Ainu people

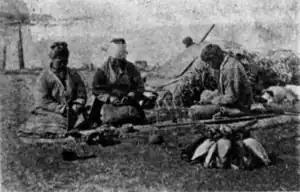
Chishima Ainu working

Their traditional habitations are reed-thatched huts, the largest about square, without partitions and having a fireplace in the center. There is no chimney; there is only a hole at the angle of the roof. One window sits on the eastern side, along with two doors. The house of the village head is used as a public meeting-place when one is needed.